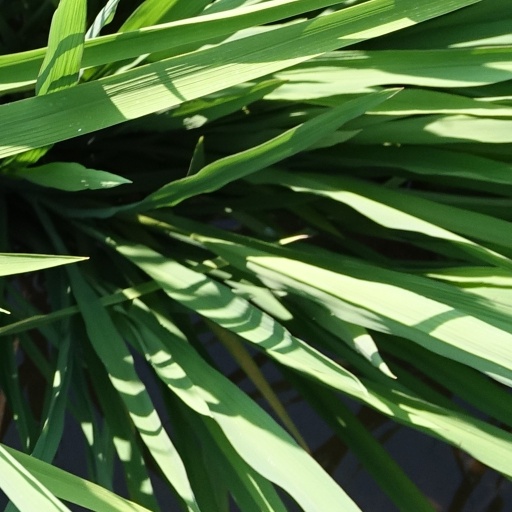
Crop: rice